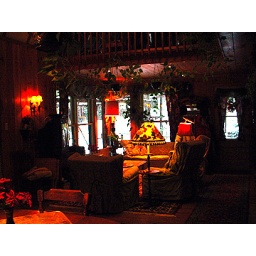
The large glass area around the lounge corner admits the beauty of the surroundings in every season.